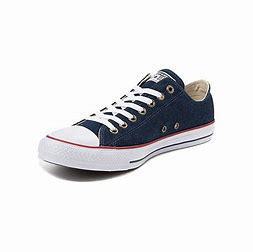
Brand: Converse
Model: Ctas Ox